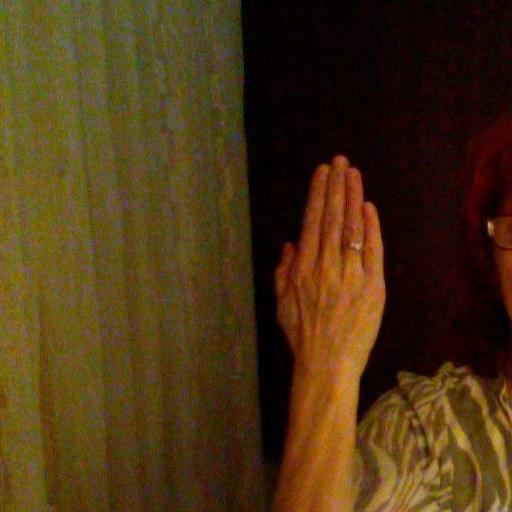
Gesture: stop_inverted